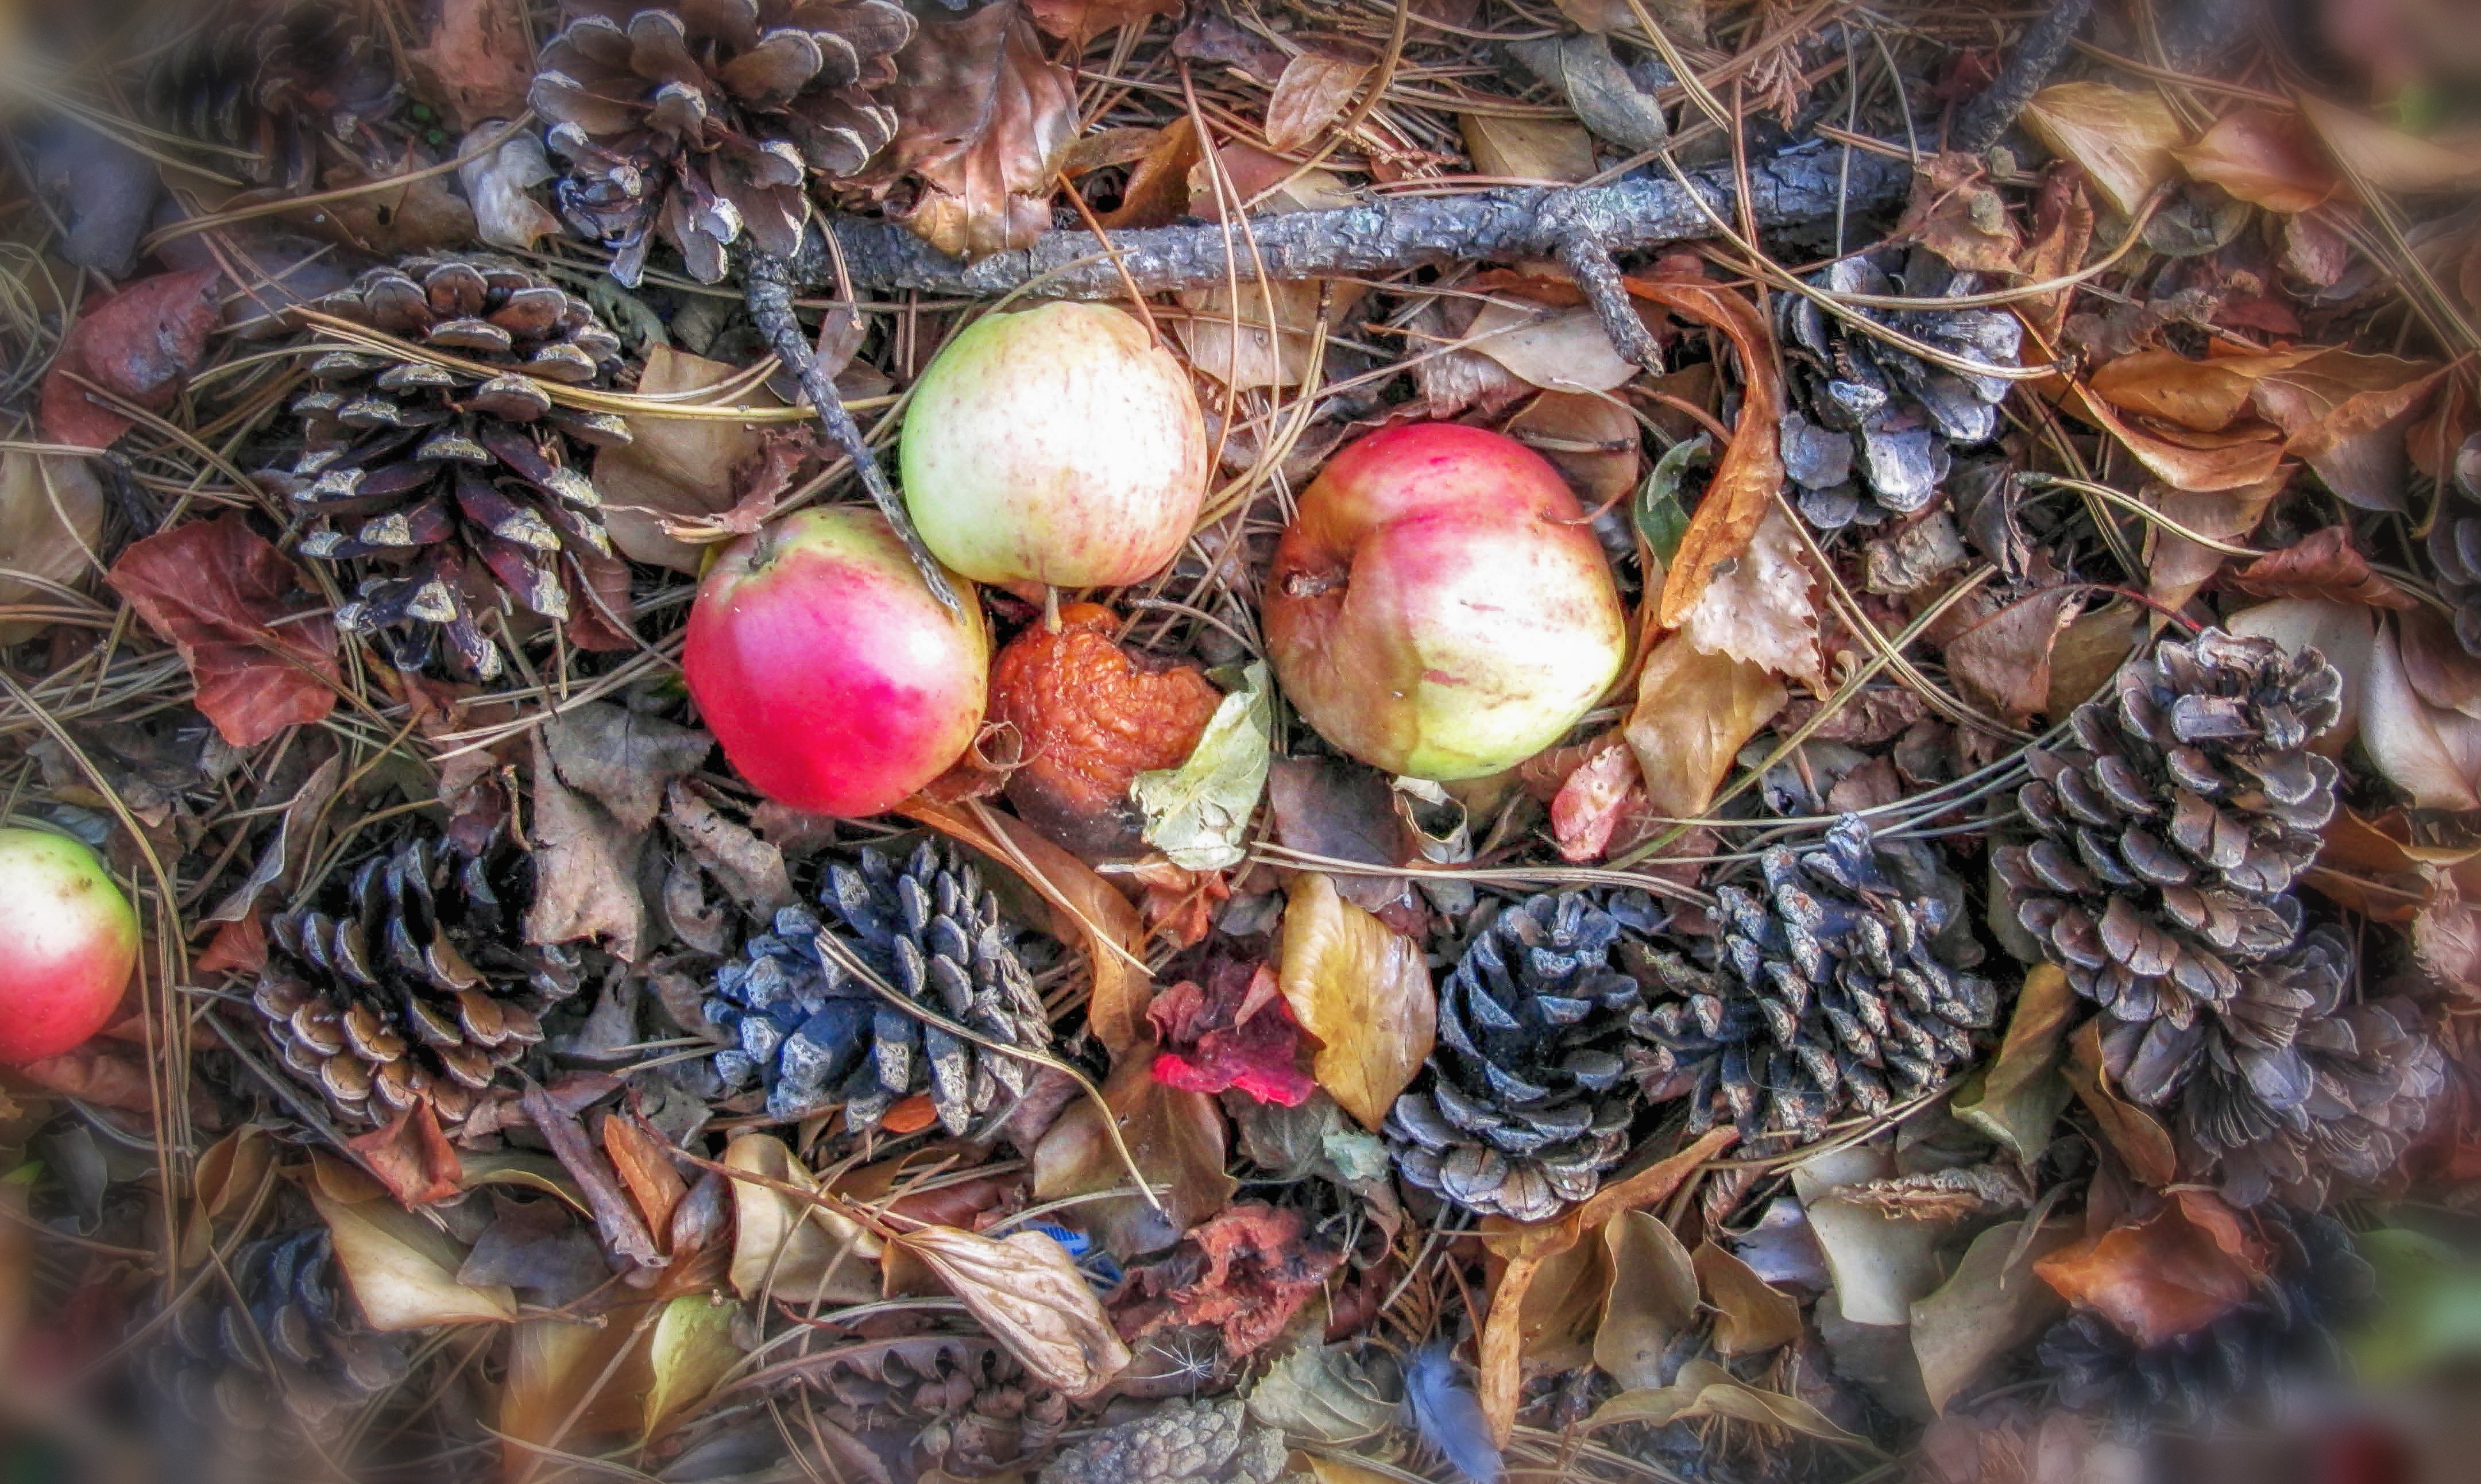
tree, branch, plant, flower, food, produce, autumn, flora, christmas decoration